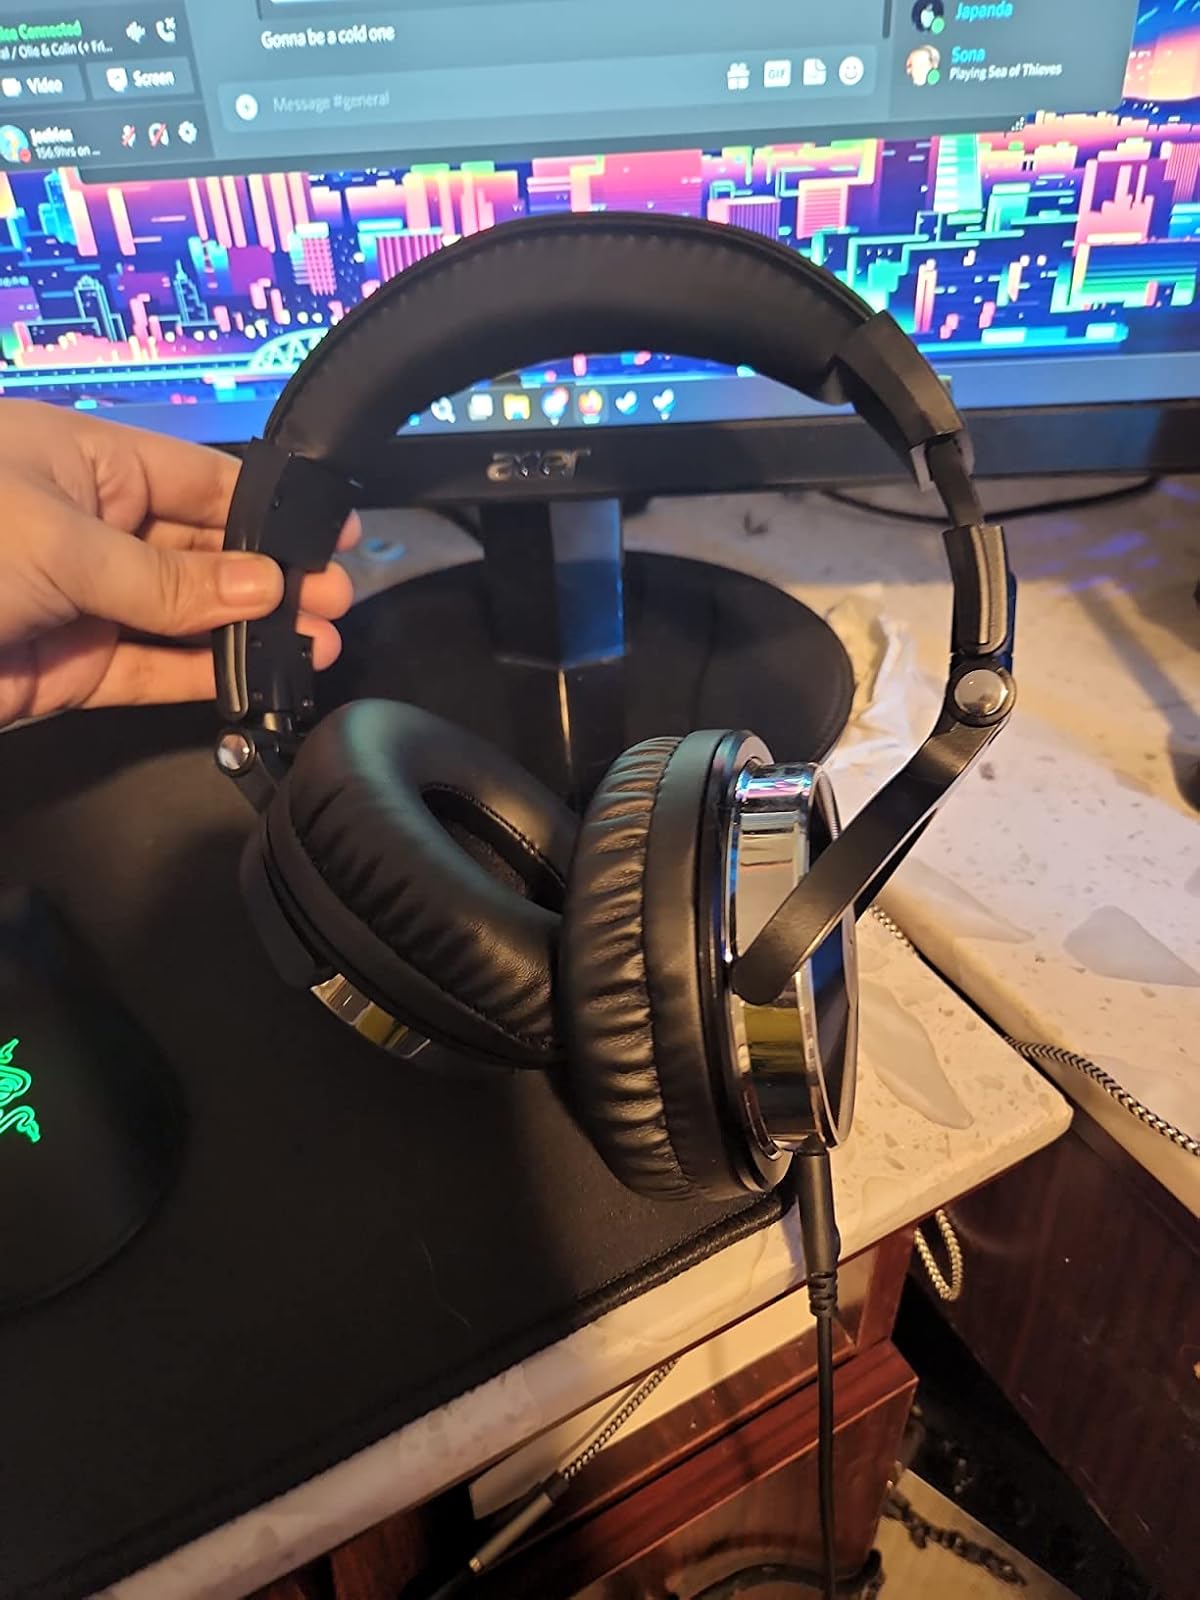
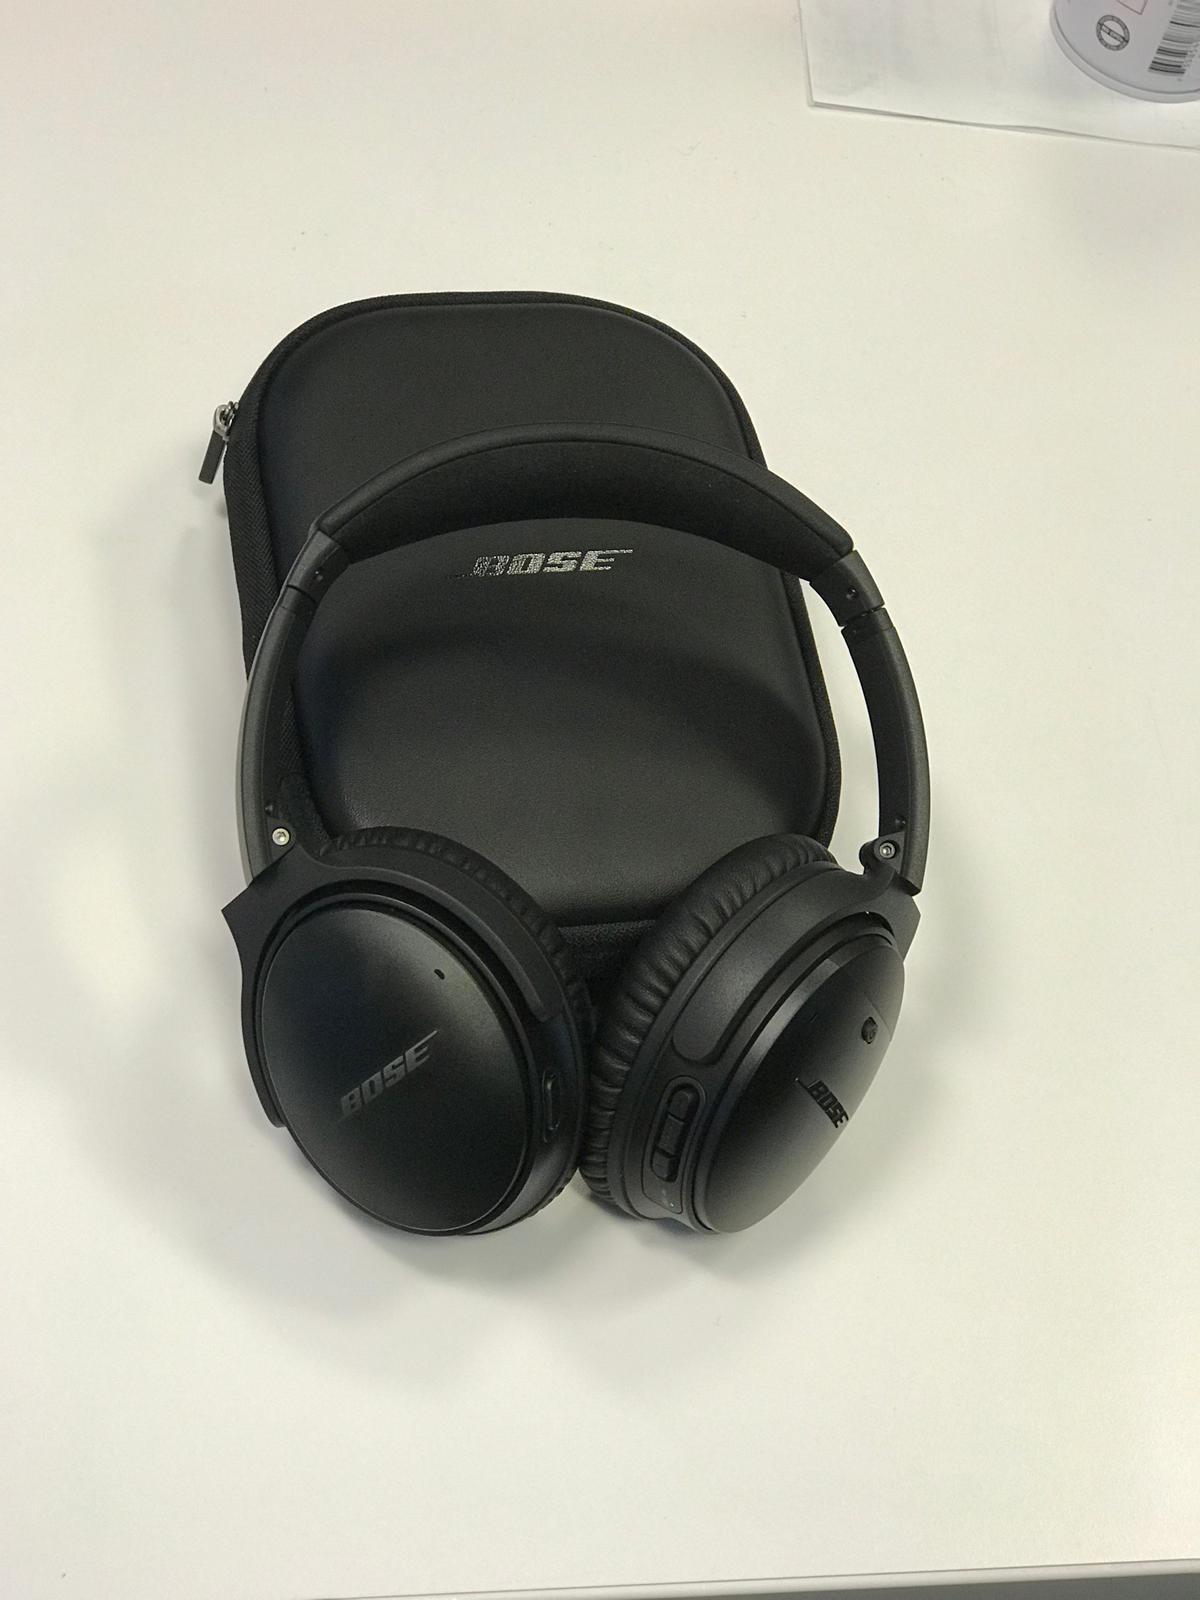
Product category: headphones
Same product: no